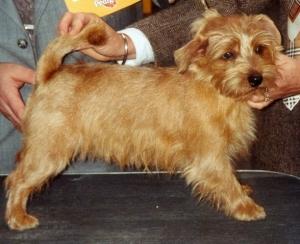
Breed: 203-n000027-Norfolk_terrier